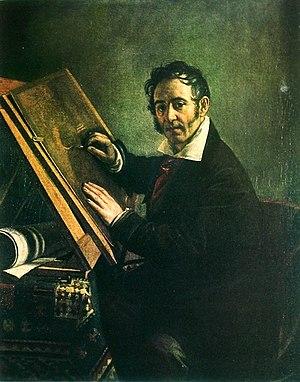
Nikolaï Ivanovitch Outkine, né entre 1779 et 1785 à Tver, et mort en 1863 ou 1868 à Saint-Pétersbourg, est un graveur russe de portraits et de sujets de genre.